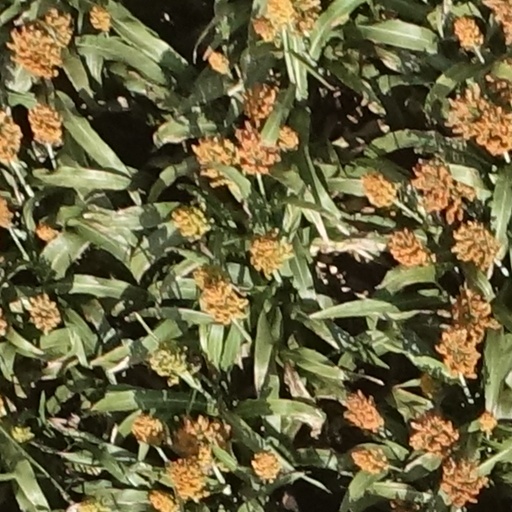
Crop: sorghum